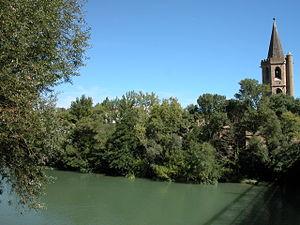
Fleuve Aragon à Sangüesa Español: Rio Aragon en Sangüesa
Sangüesa en espagnol ou Zangoza en basque est une ville et une municipalité de la Communauté forale de Navarre.
L'Aragon est une des plus grandes rivières du bassin de l'Èbre, sur la rive gauche. La rivière donna son nom à l'ancien royaume d'Aragon et à la communauté moderne d'Aragon.